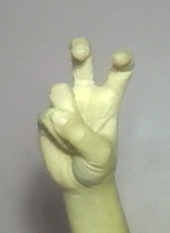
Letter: toot